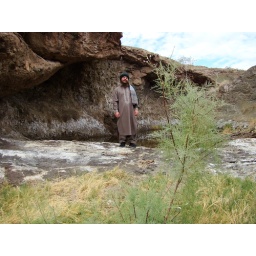
Only location in Souther California for this unusaul bright red and greed stone